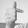
ASL letter: T